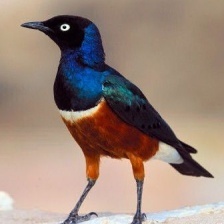
Species: SUPERB STARLING
Scientific name: LAMPROTORNIS SUPERBUS